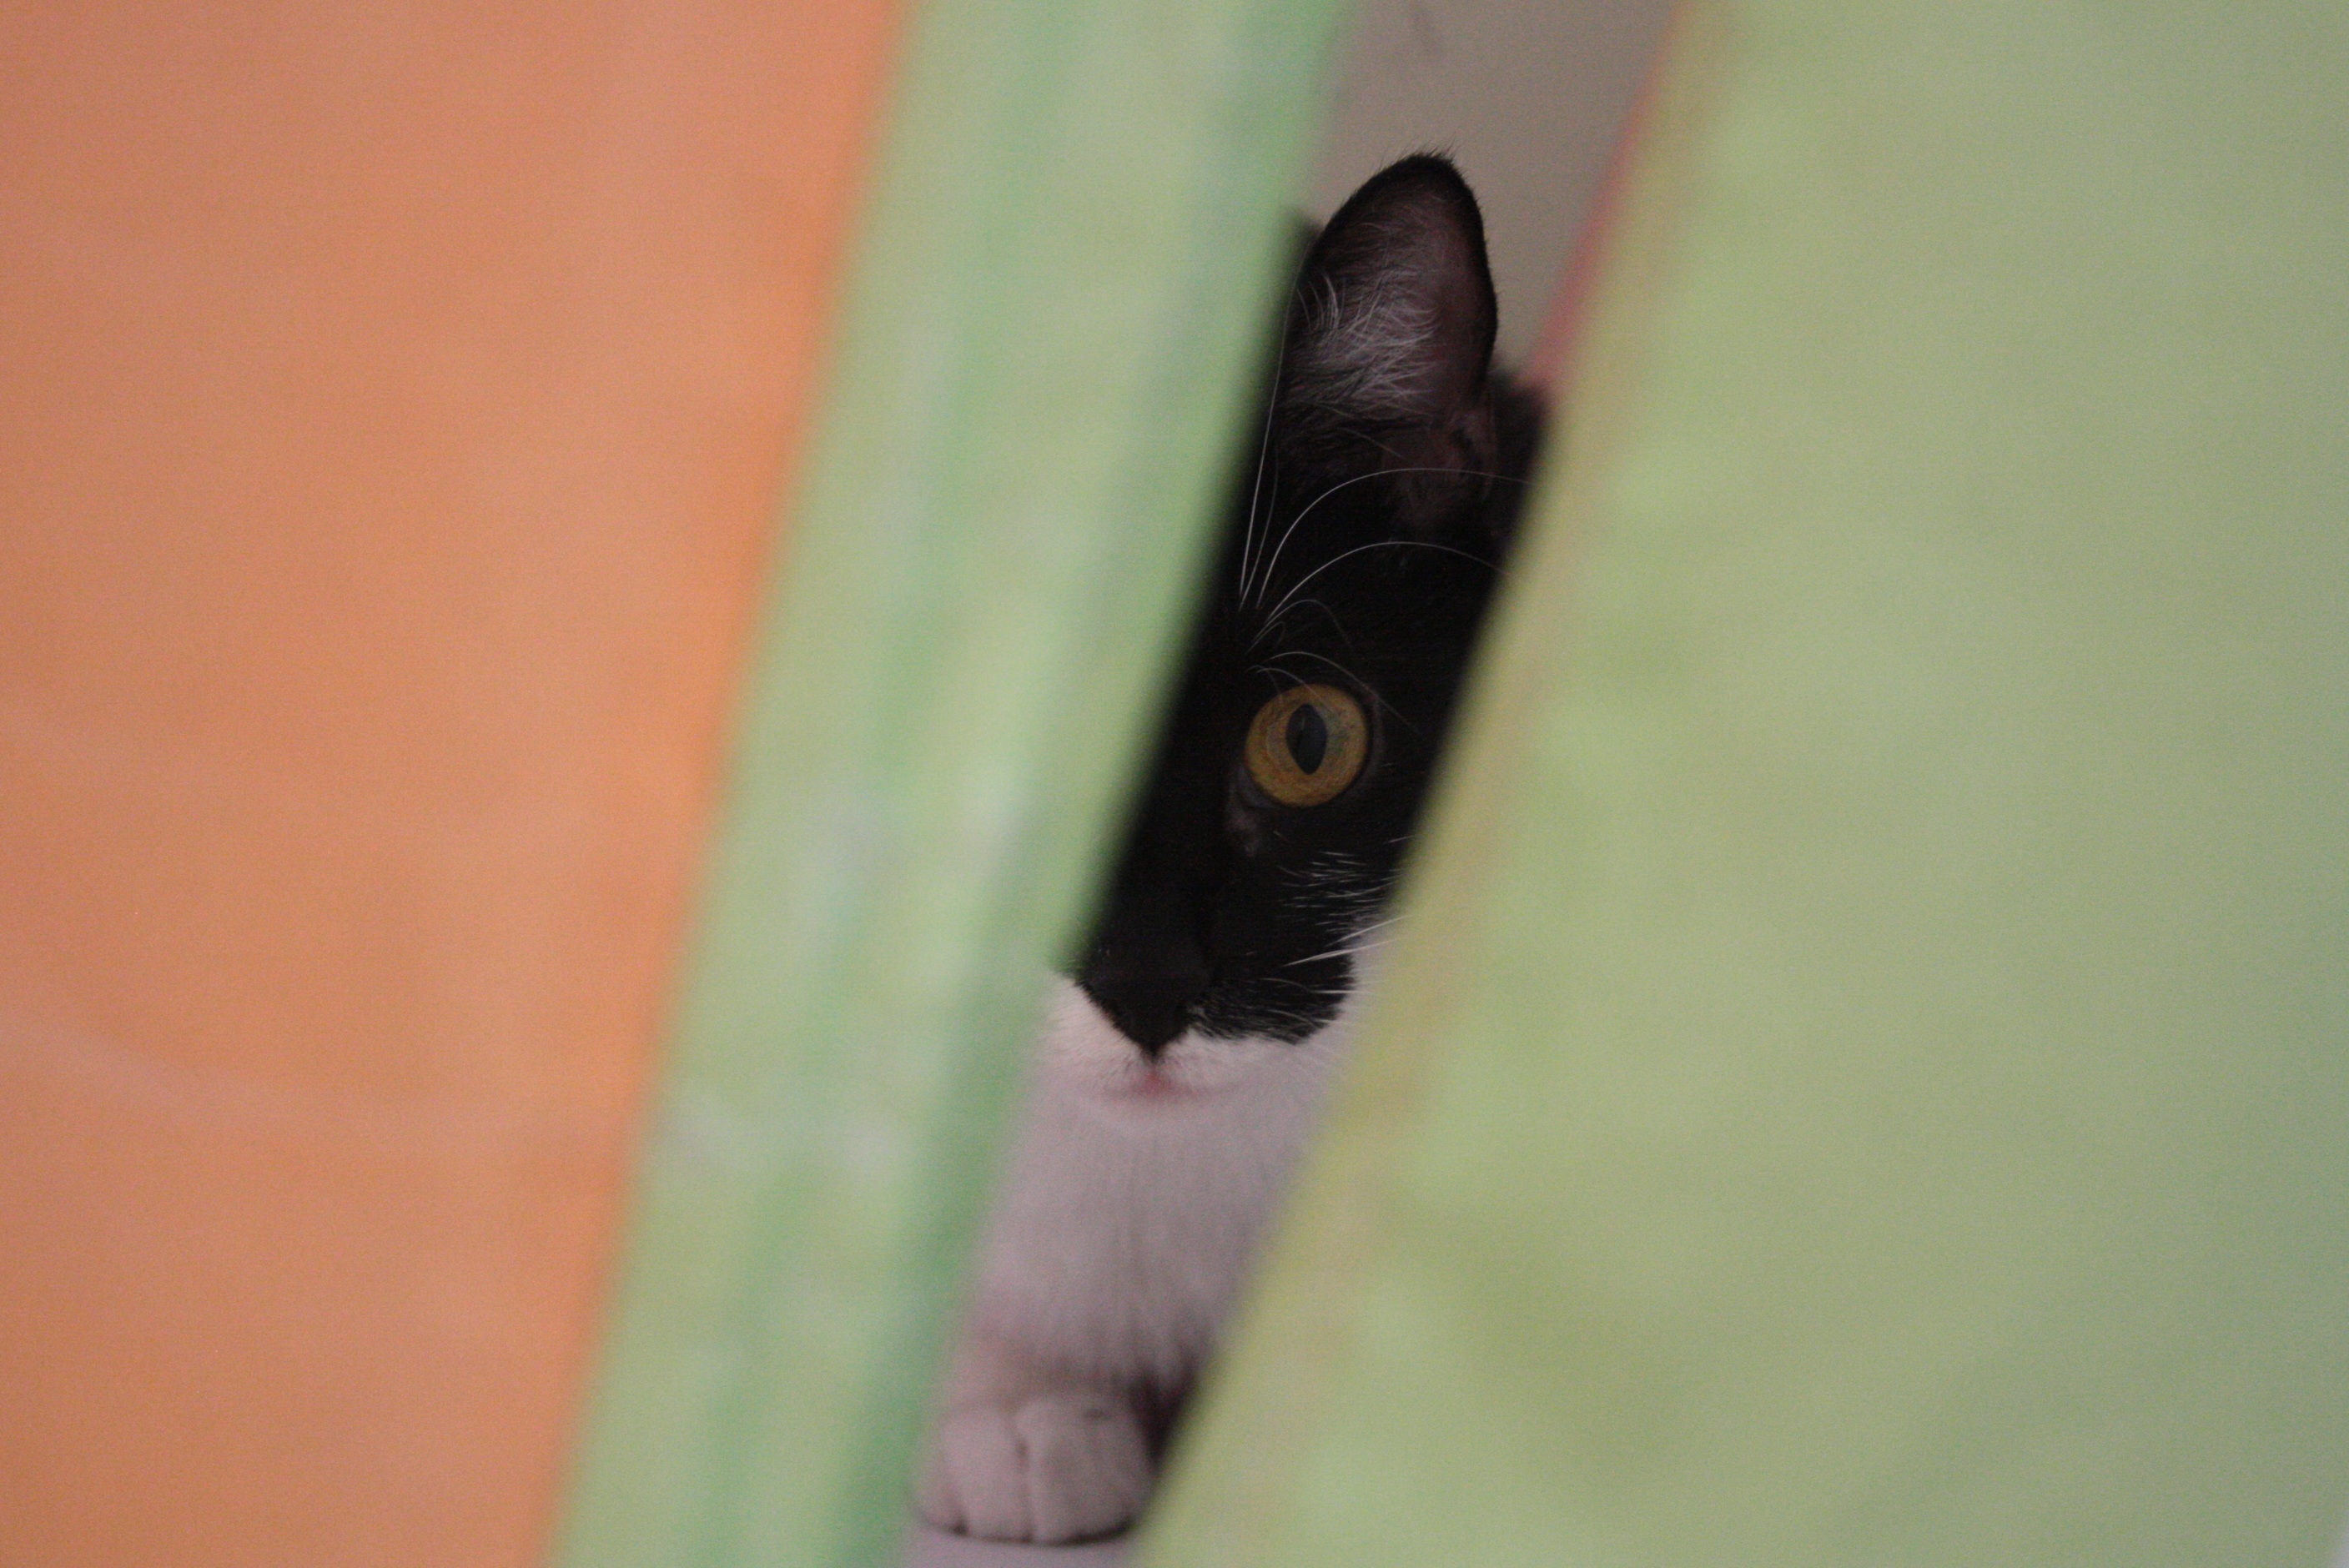
hand, cute, leg, finger, green, kitten, cat, color, lip, eyelash, human body, pets, eye, animals, look, skin, organ, gata